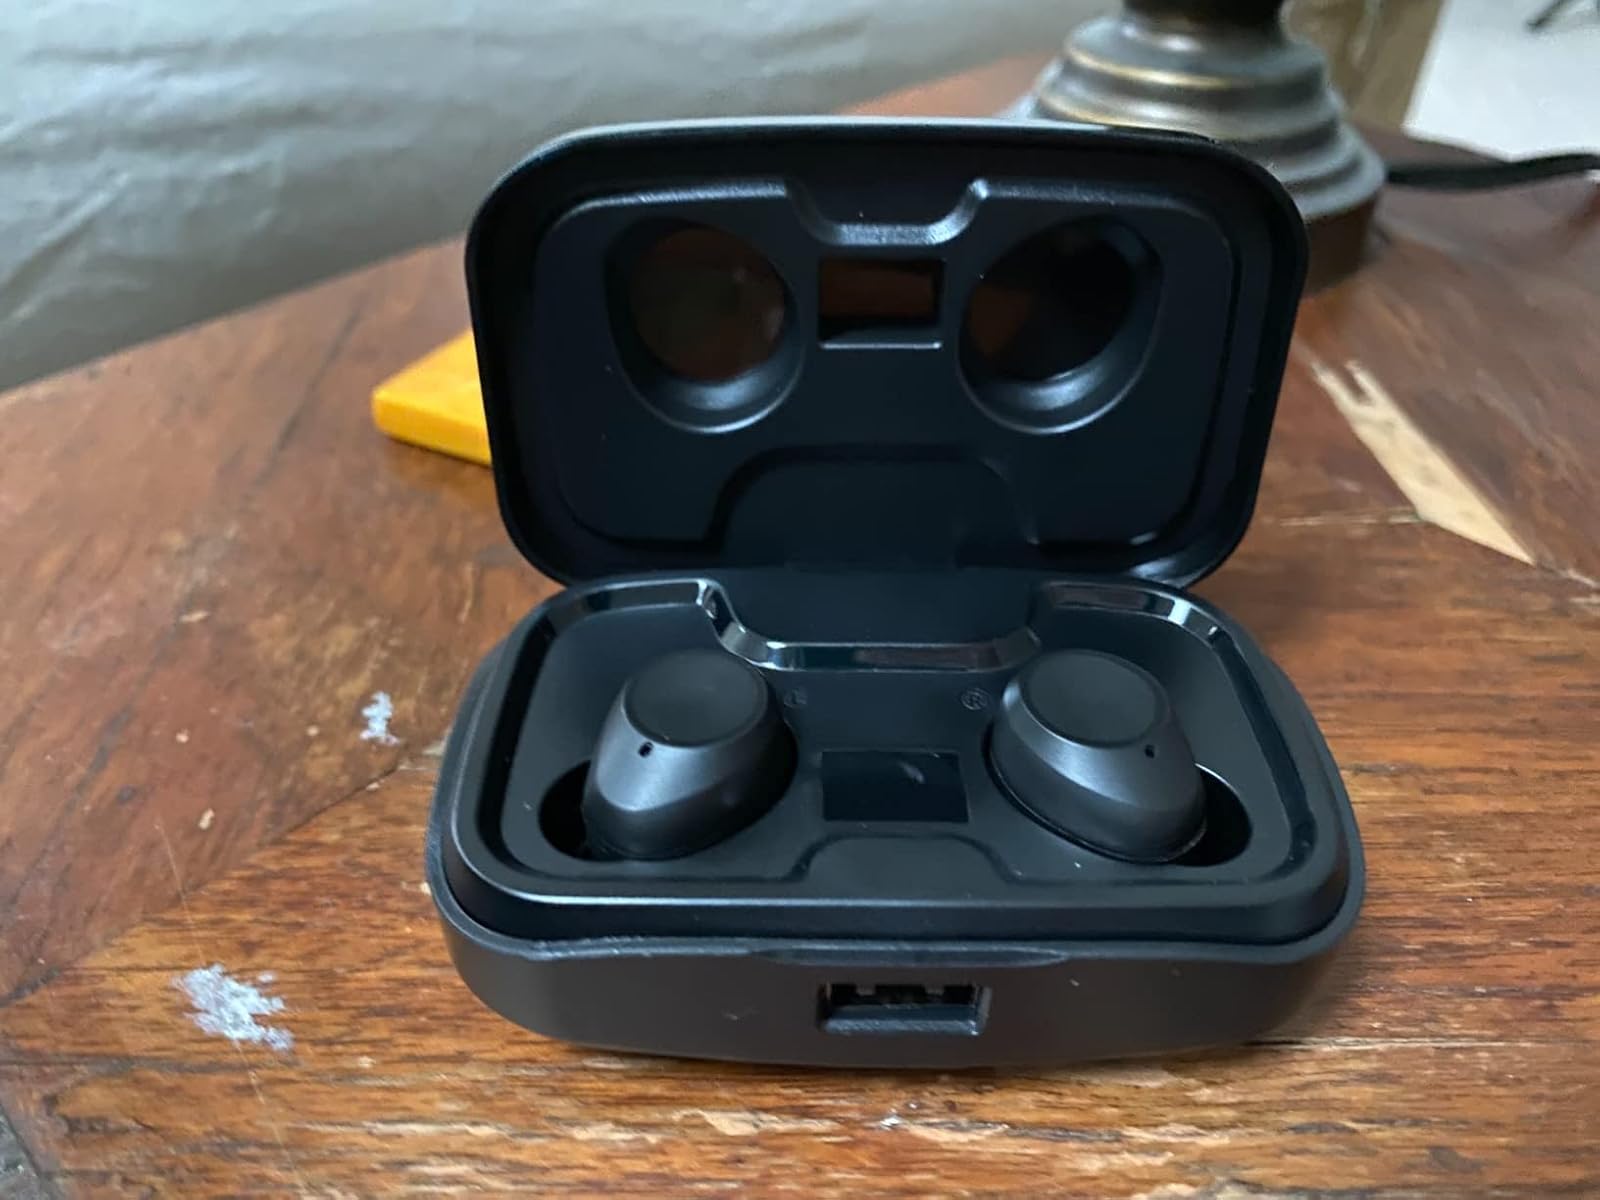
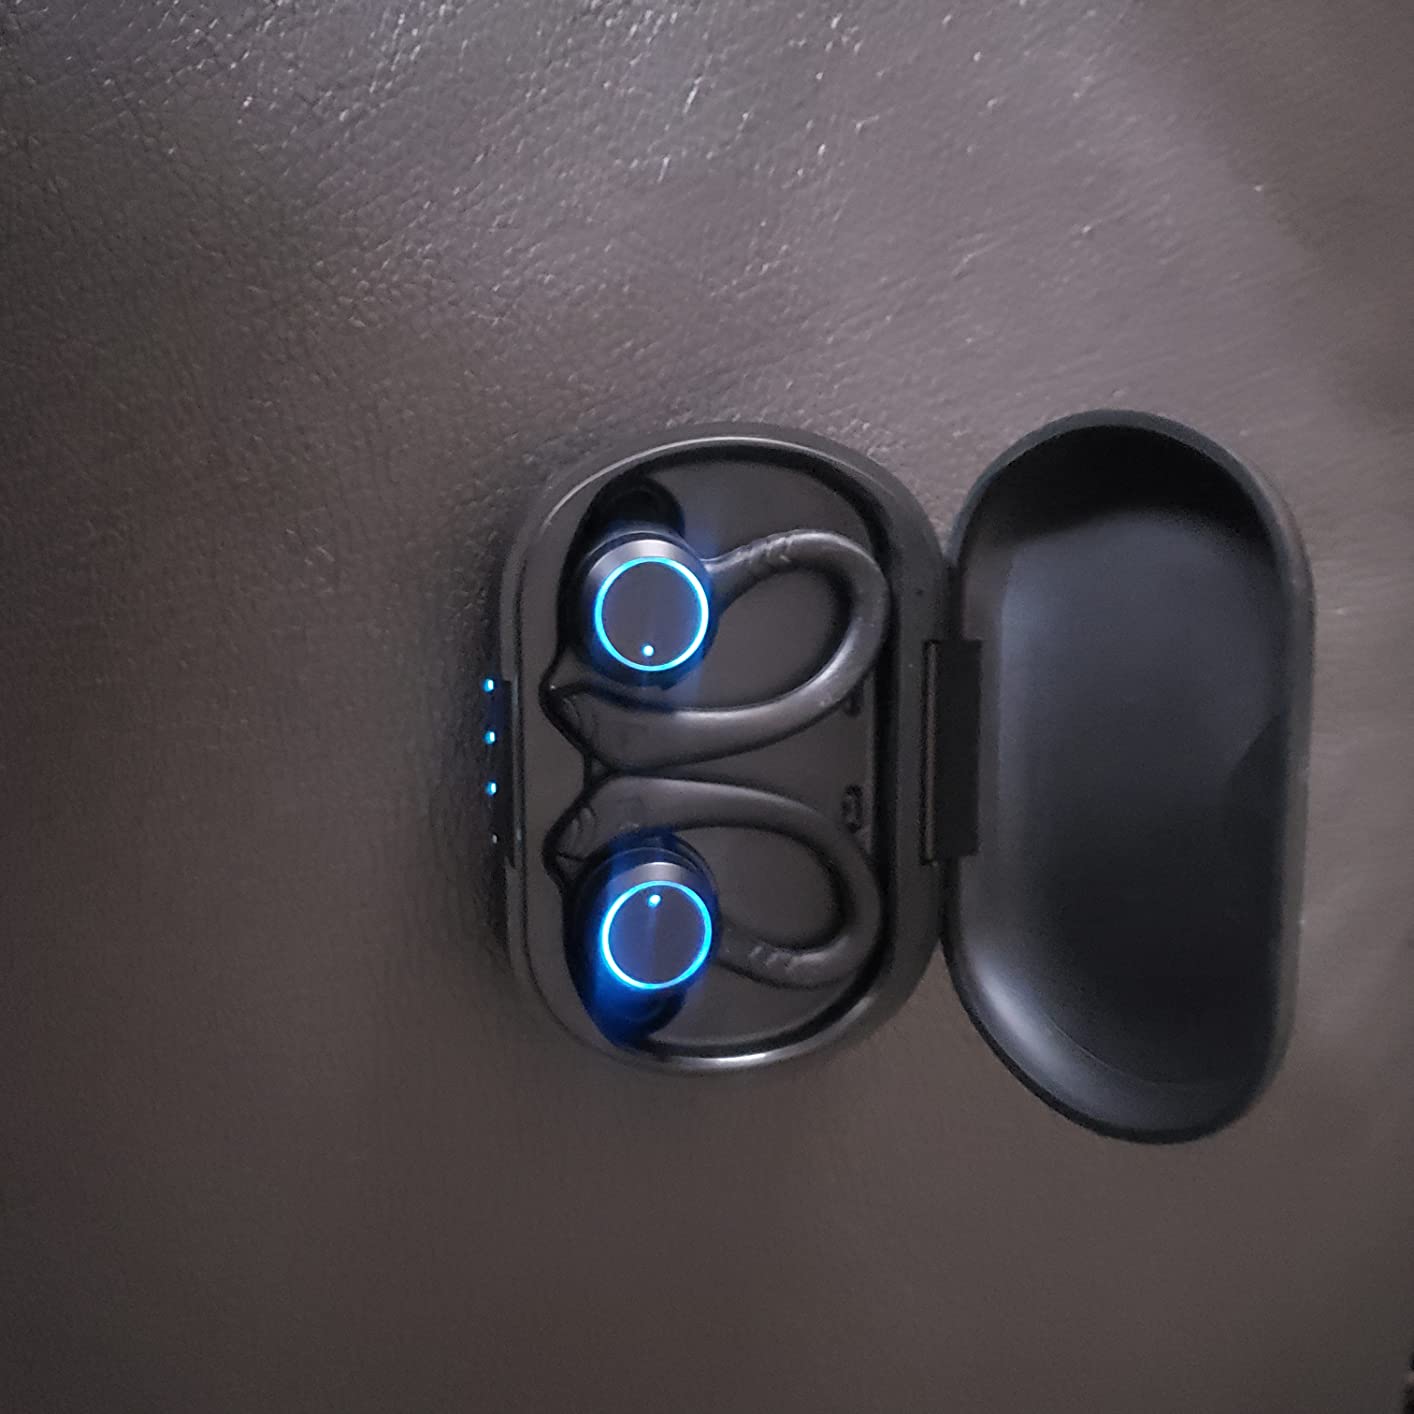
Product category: earbuds
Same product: no